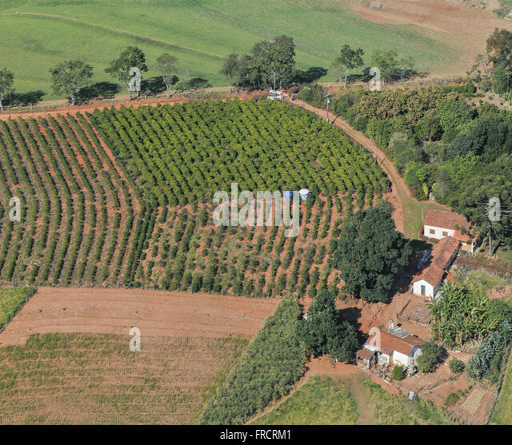
aerial view of plantation of oranges and villas in the countryside